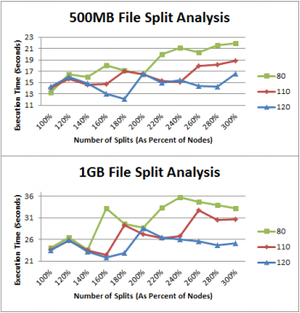
Temps de traitement d'un noeud en fonction de la température d'un noeud et du partage des données
MapReduce est un patron d'architecture de développement informatique, inventé par Google, dans lequel sont effectués des calculs parallèles, et souvent distribués, de données potentiellement très volumineuses, typiquement supérieures en taille à 1 téraoctet.